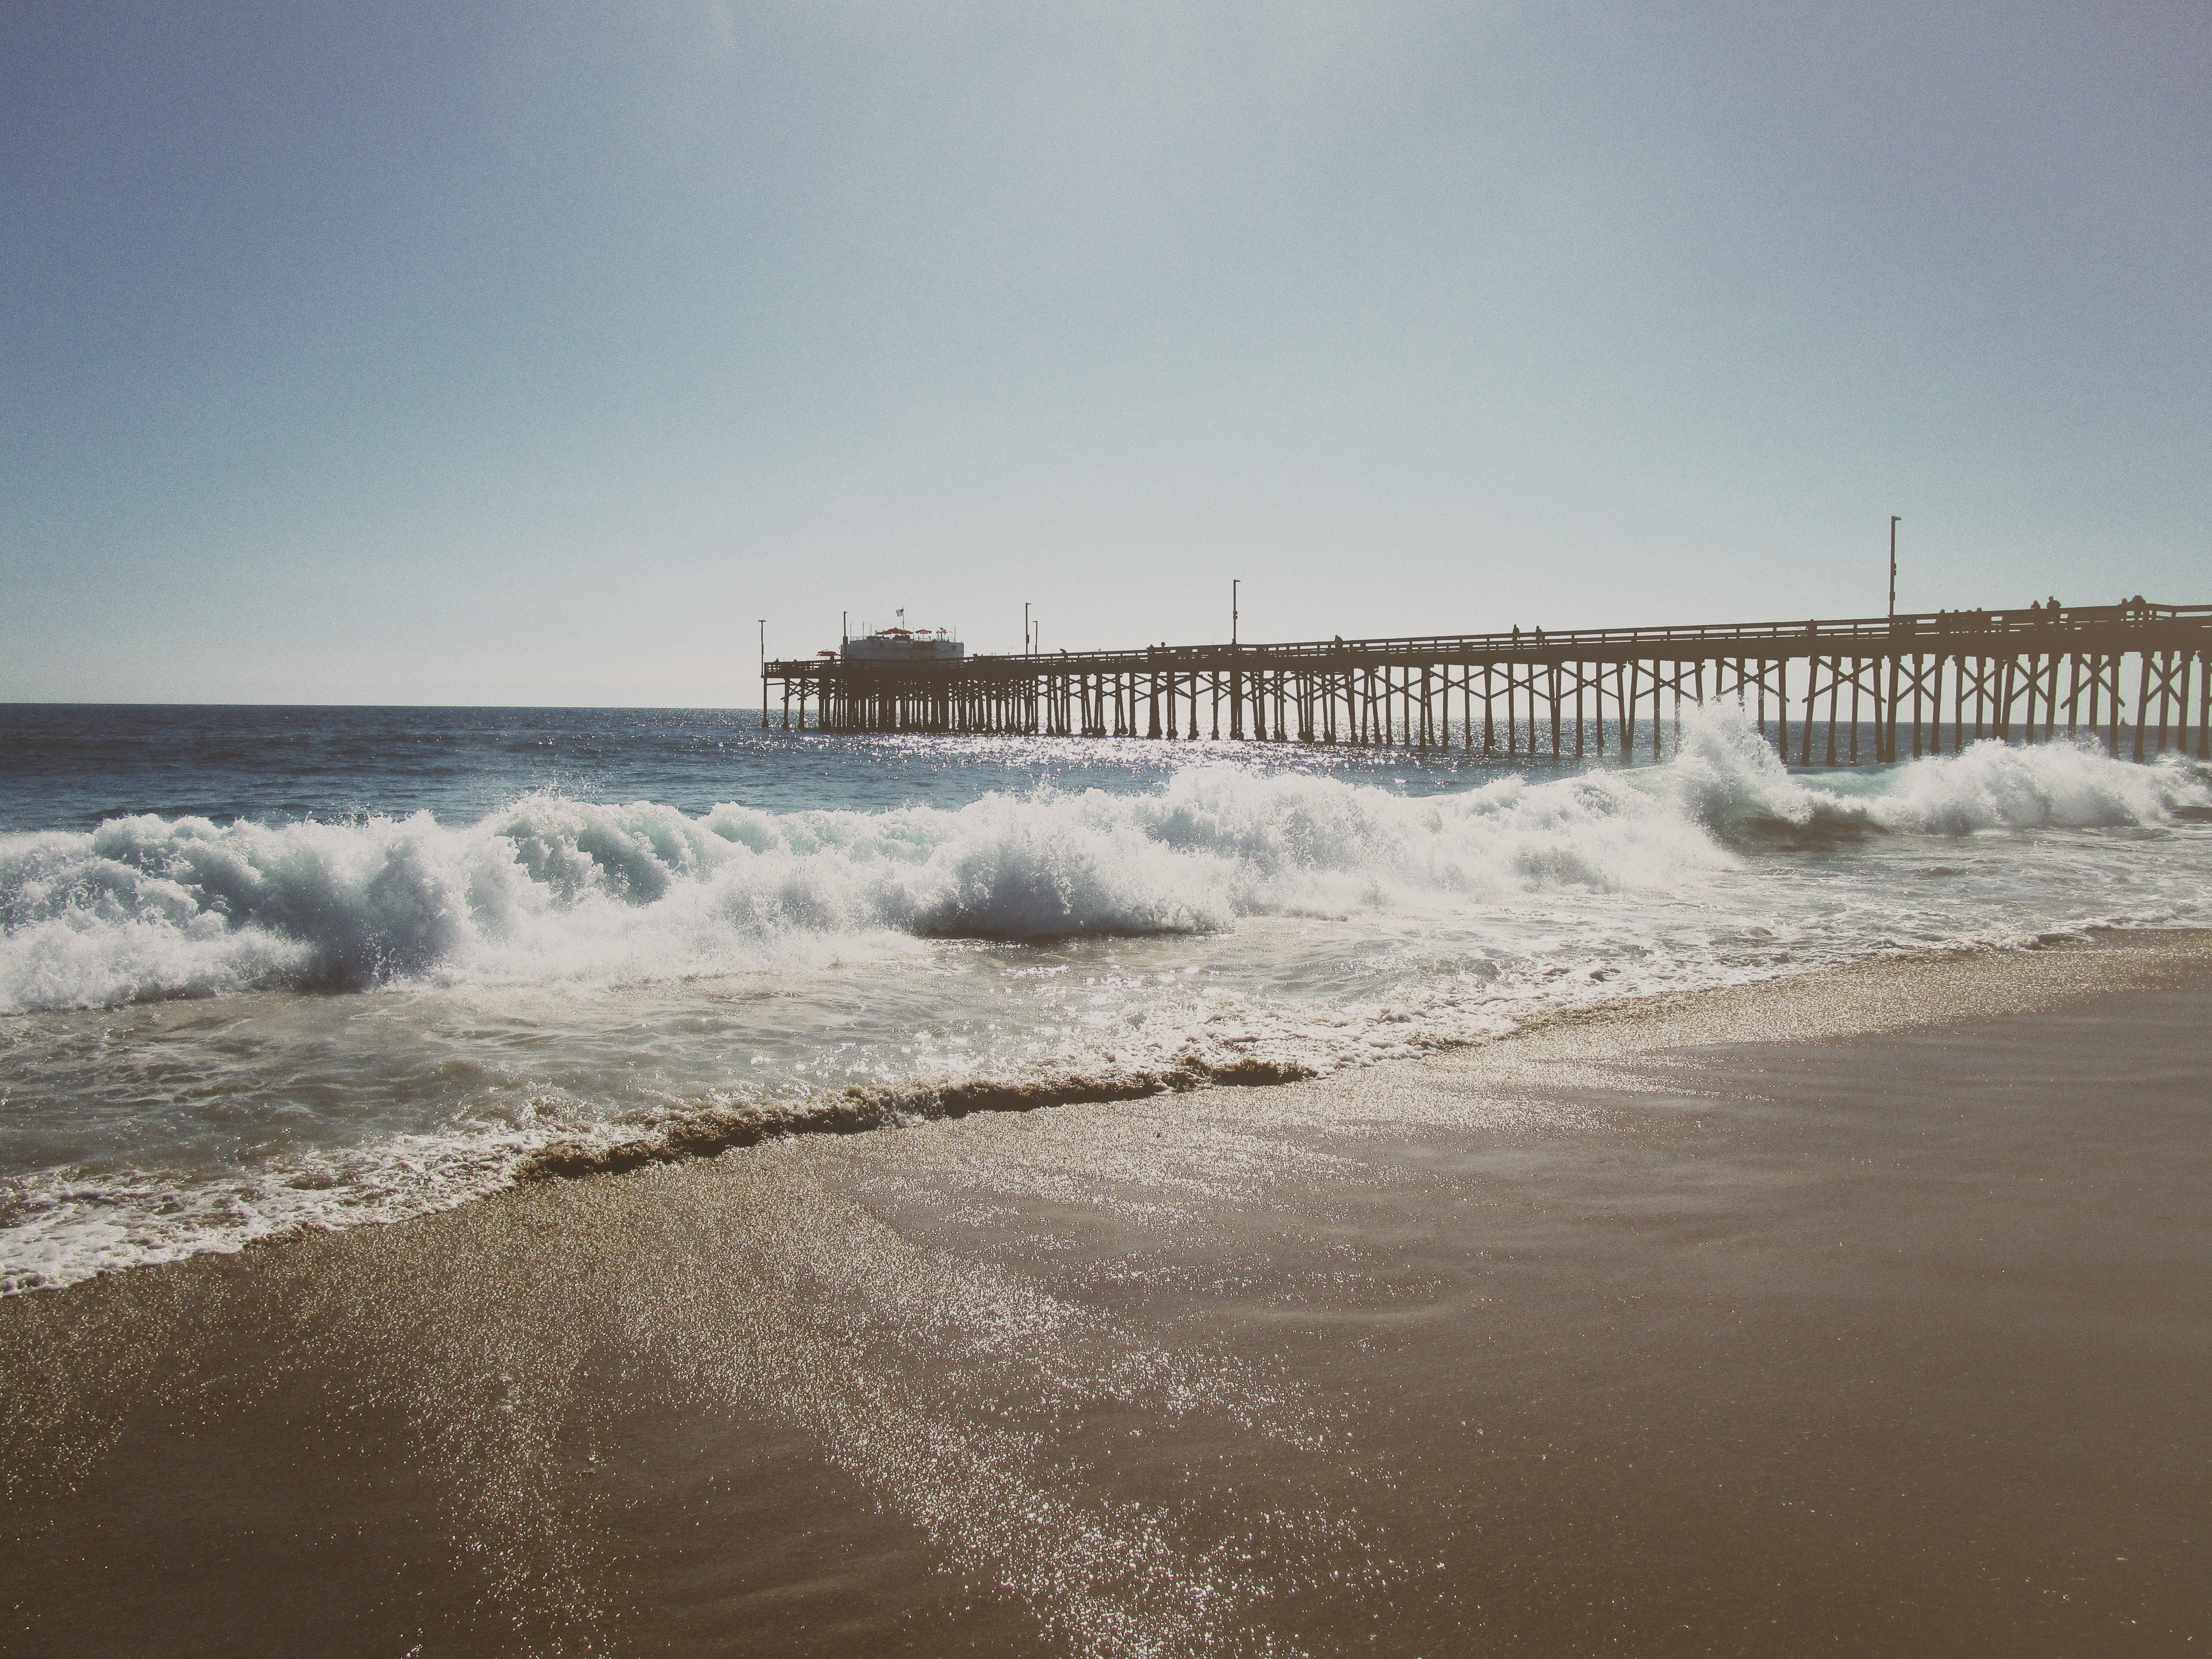
beach, sea, coast, water, nature, sand, ocean, horizon, morning, shore, wave, view, pier, summer, vacation, foam, splash, scenic, spray, weather, holiday, bay, jetty, tourism, body of water, power, waves, wooden, pacific, breakwater, atmospheric phenomenon, wind wave